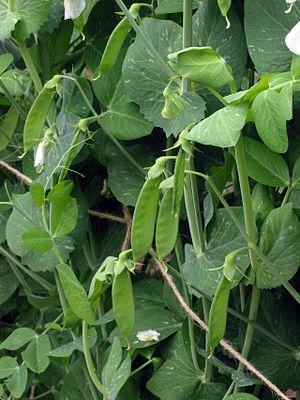
Les féculents sont des aliments d'origine végétale, constitués dans une forte proportion d'amidon ou plus généralement de glucides complexes.